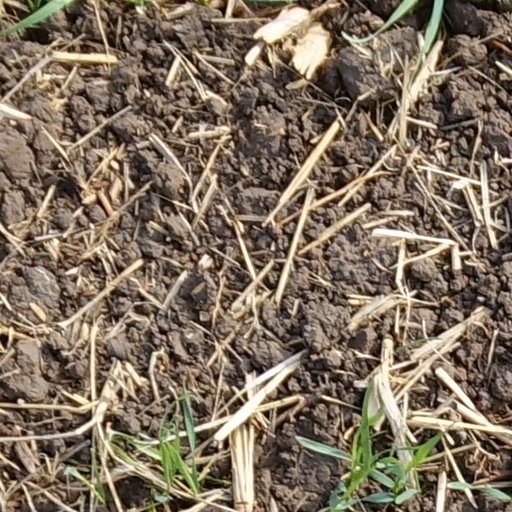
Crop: wheat